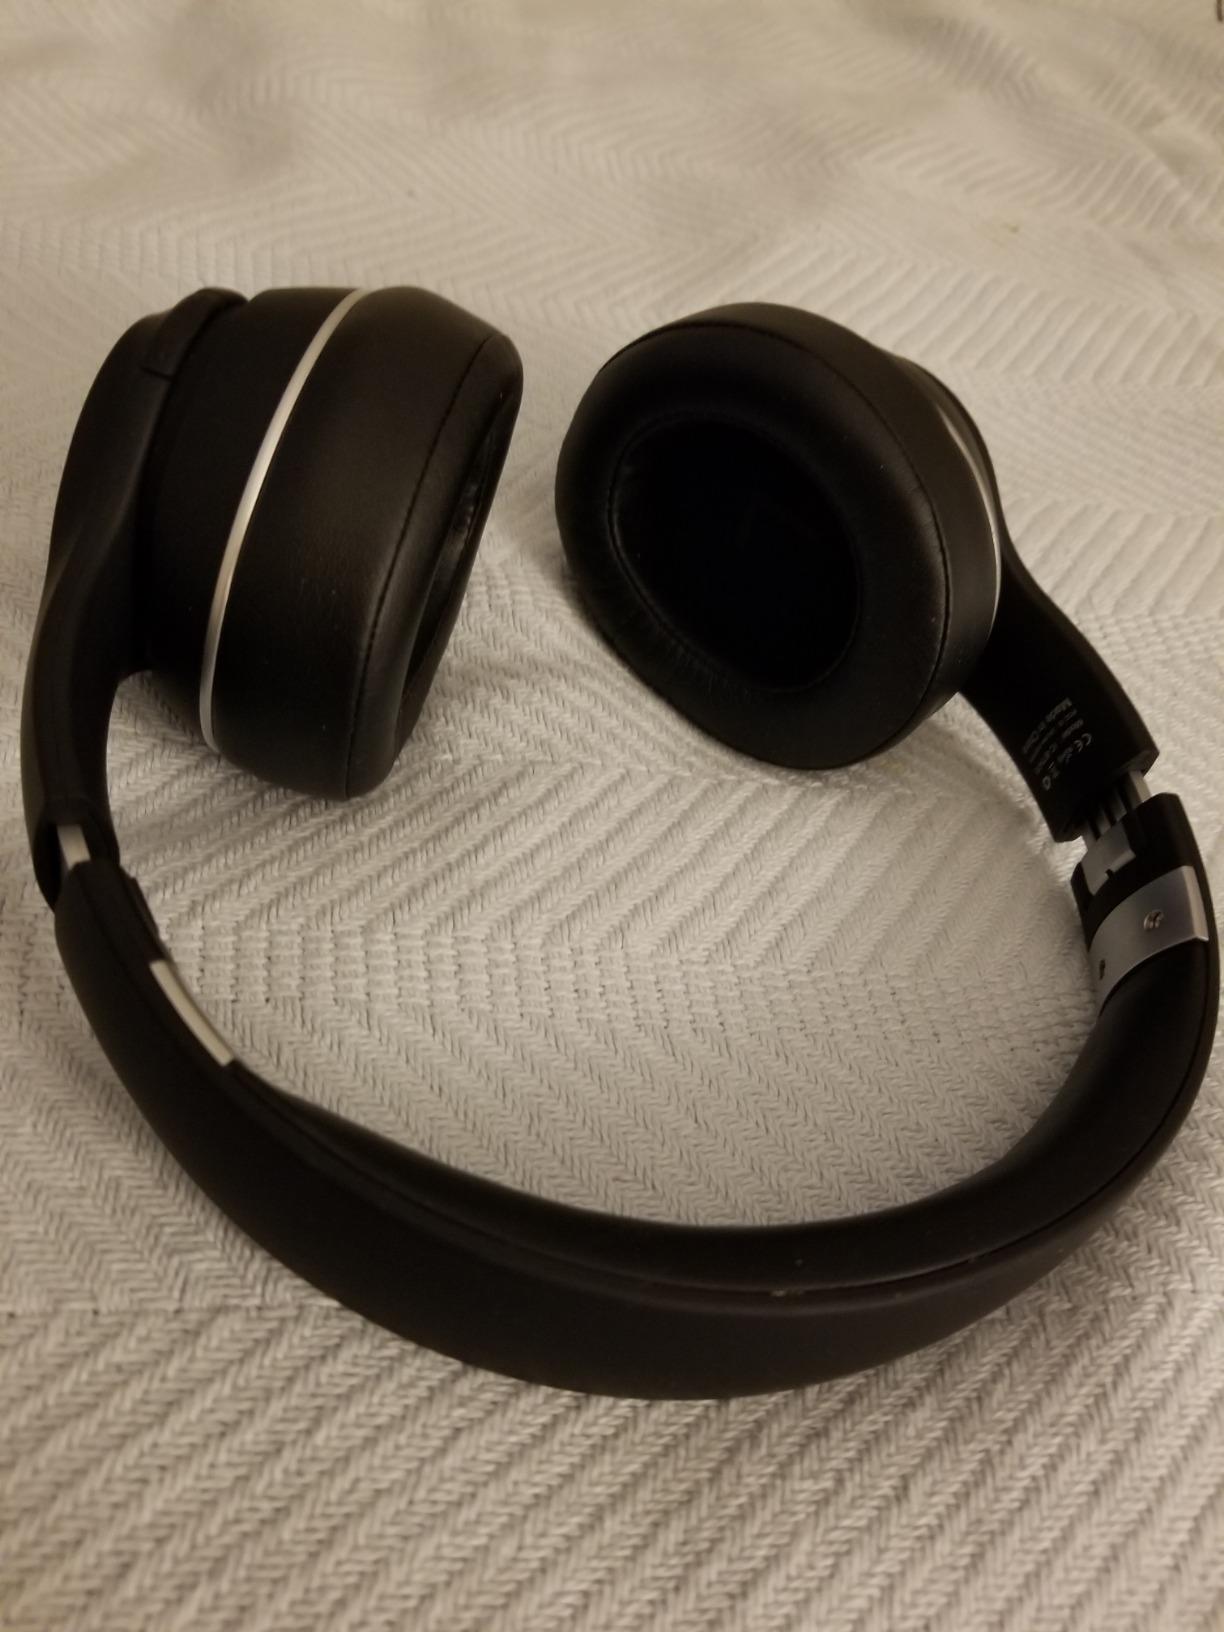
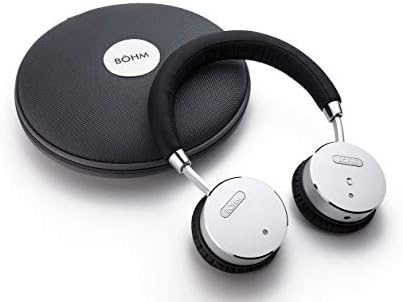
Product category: headphones
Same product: no